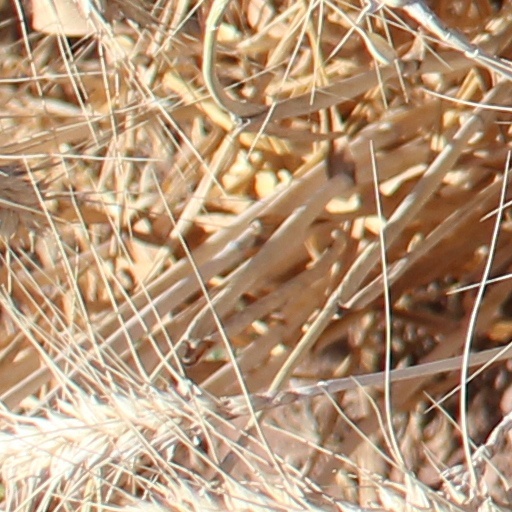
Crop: wheat